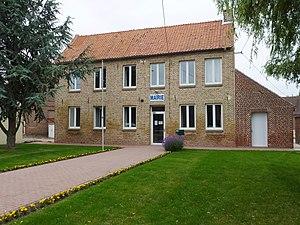
Witternesse est une commune française située dans le département du Pas-de-Calais en région Hauts-de-France.